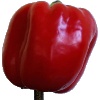
Label: Pepper Red 1